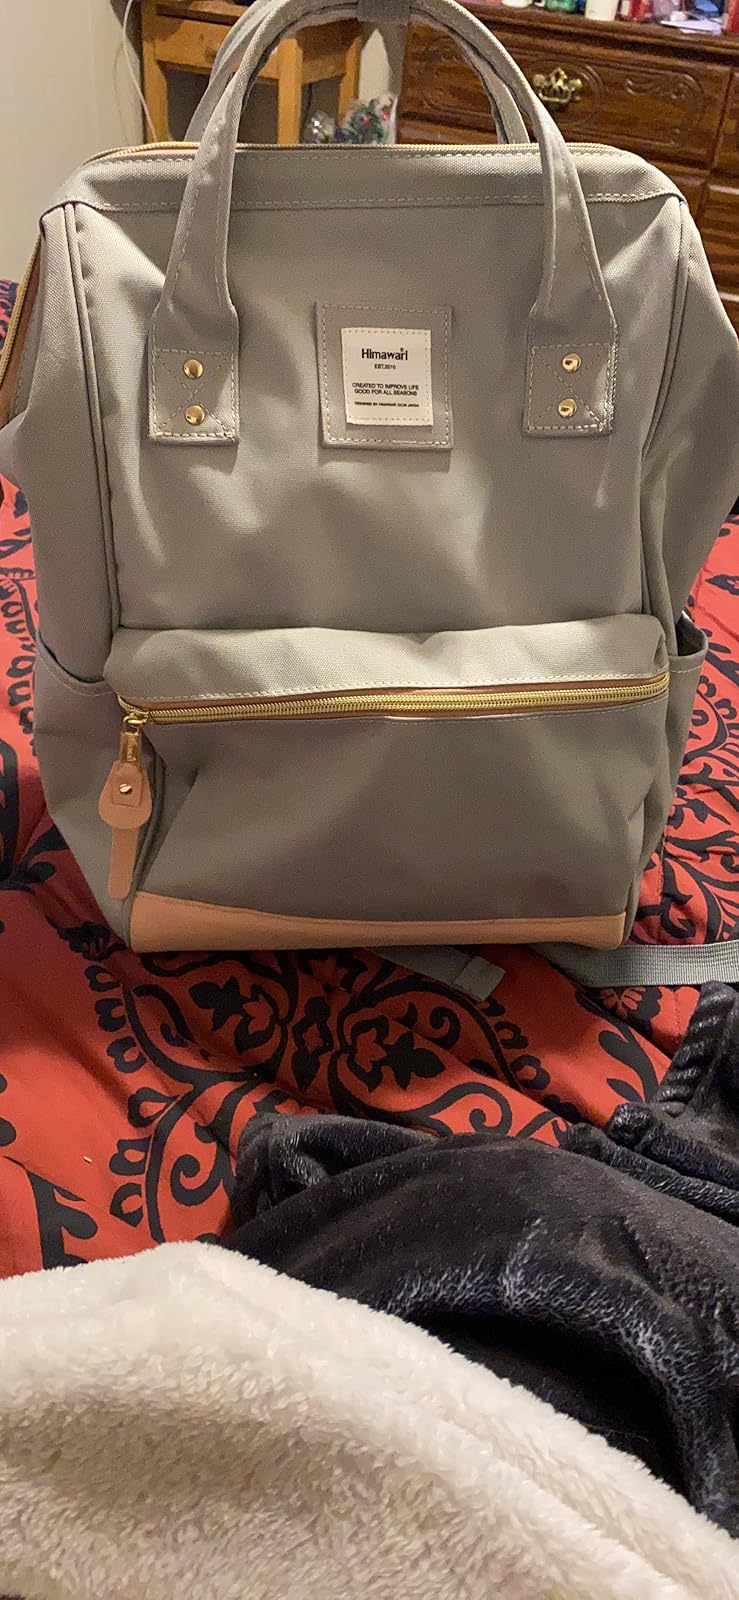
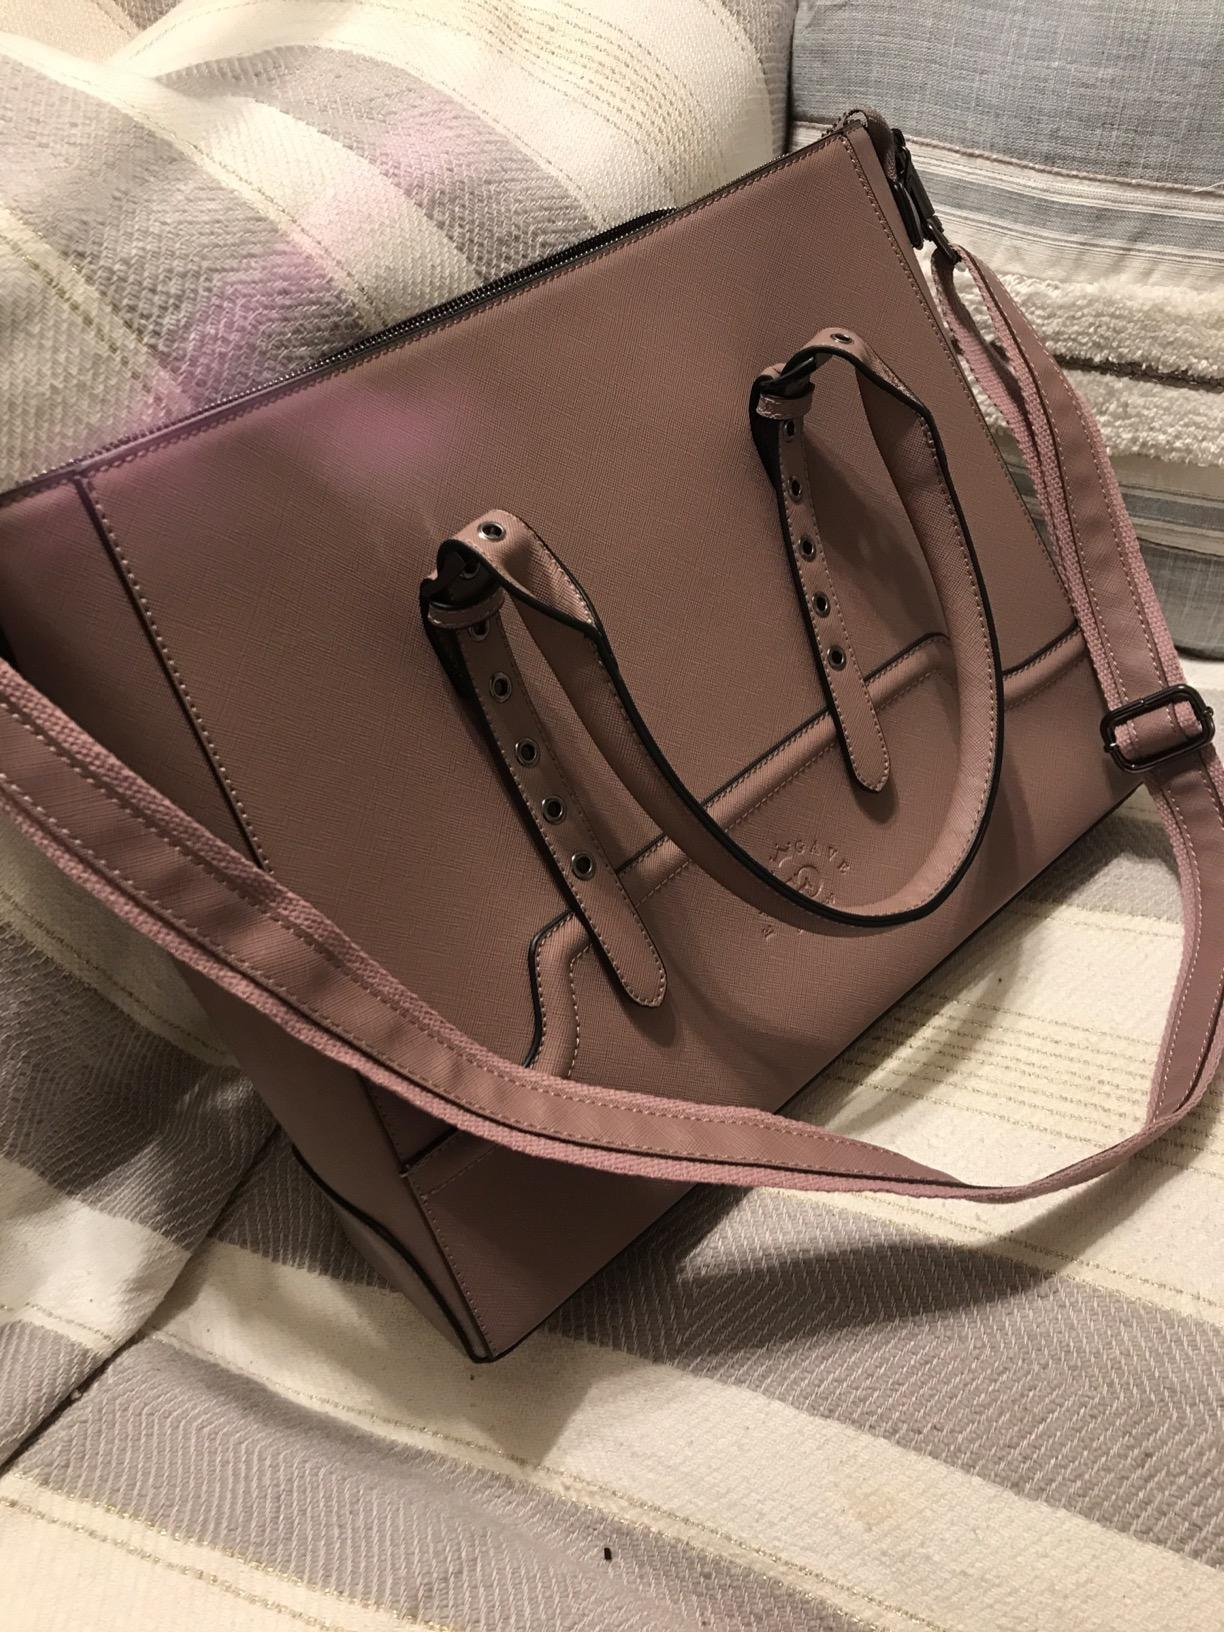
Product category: bag
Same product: no